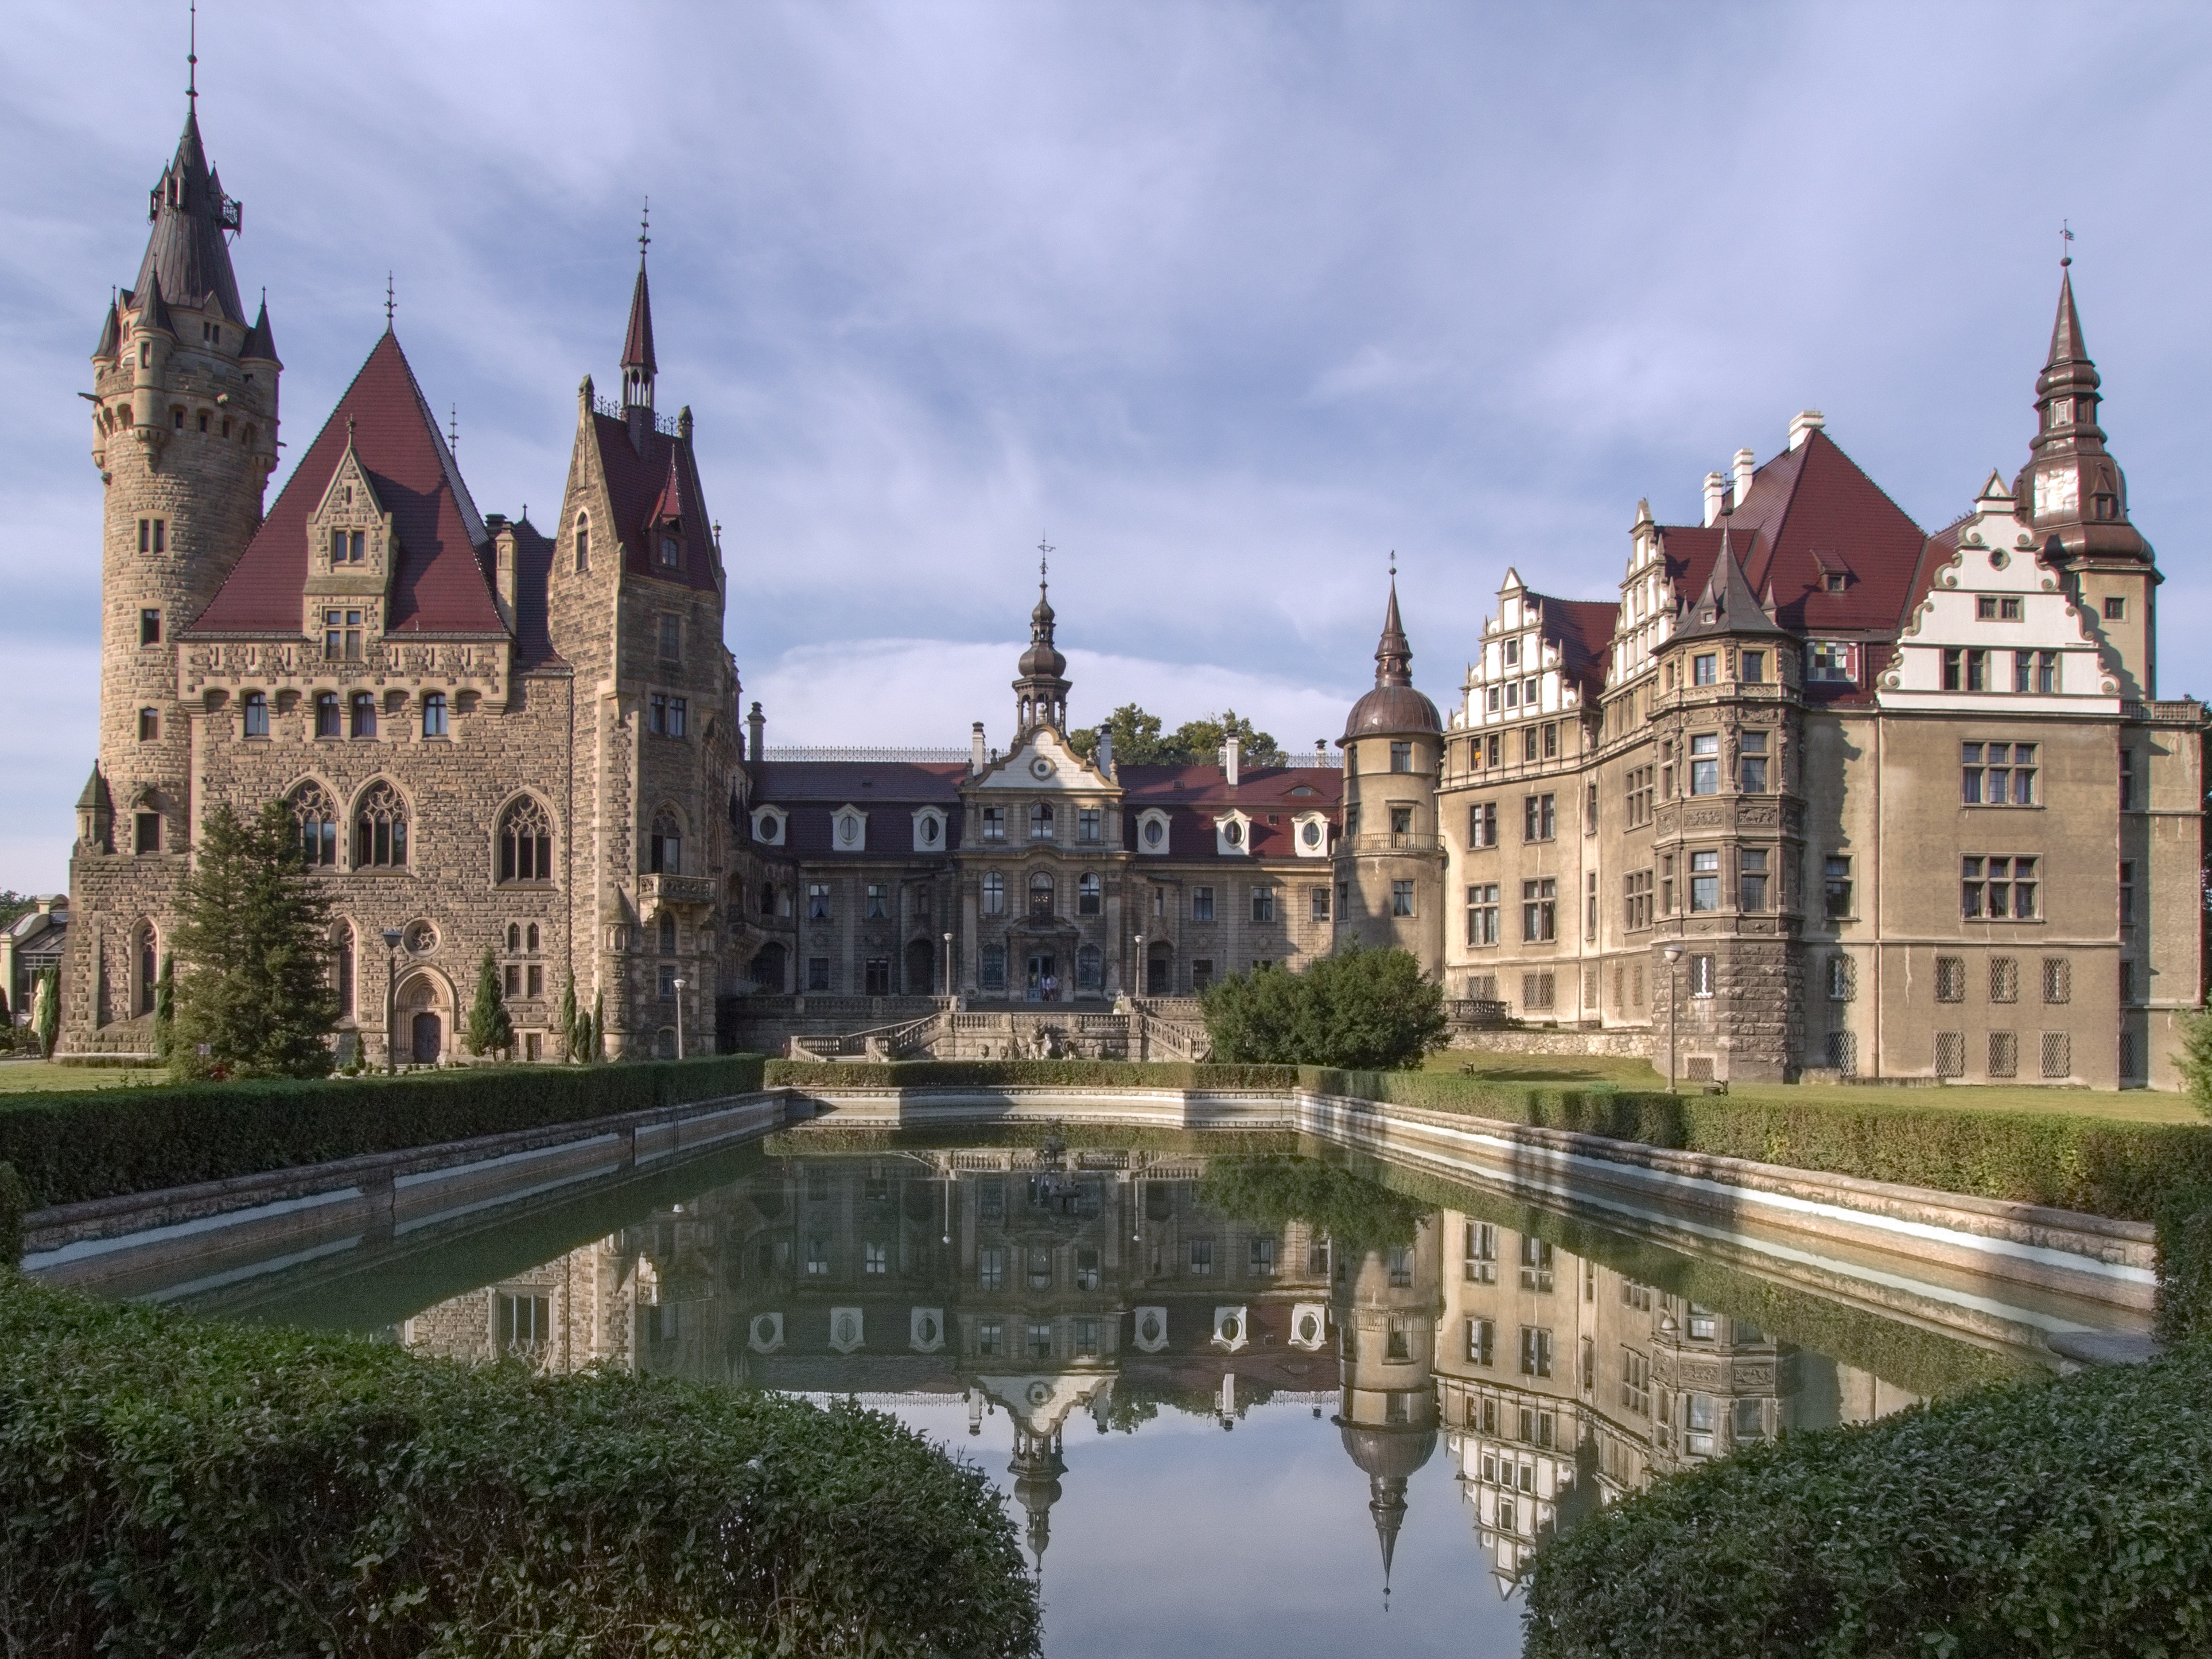
building, chateau, palace, castle, landmark, cathedral, tourism, waterway, monastery, estate, moat, silesia, tours, stately home, historic site, sabine, moszna, renesans, water castle